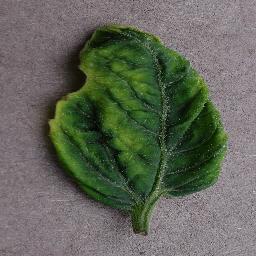
Label: Tomato___Tomato_Yellow_Leaf_Curl_Virus